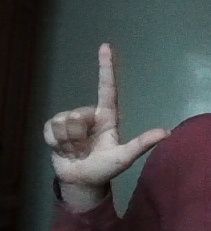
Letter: laam